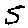
Label: 5